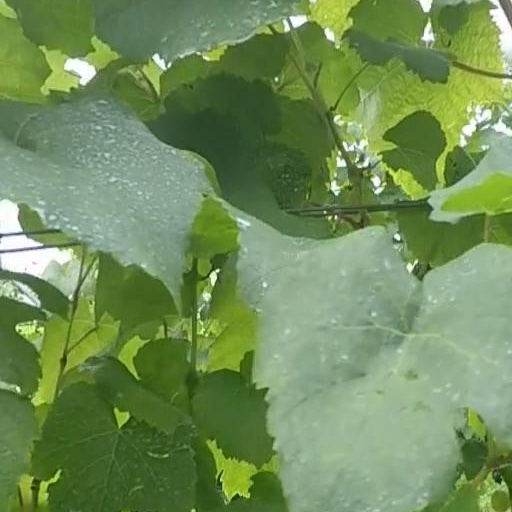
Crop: grape